University of Queensland

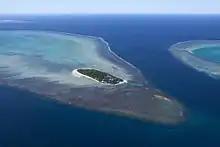
UQ has a research station at Heron Island.

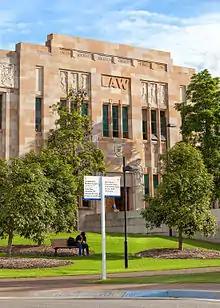
TC Beirne School of Law

In 1927, the land on which the St Lucia campus is built was resumed by the Brisbane City Council using money donated by James O'Neil Mayne and his sister Mary Emelia Mayne to replace the less spacious city campus. The city campus is now home to the Gardens Point campus of the Queensland University of Technology. Construction of the new university at St Lucia began in 1937.